EDSA Shrine

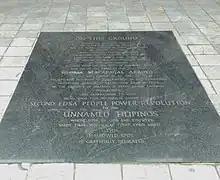
Marker commemorating the events of the Second EDSA Revolution

Cardinal-Archbishop Jaime Sin proposed the construction of a commemorative shrine two days after the Marcos family went into exile following the People Power Revolution of February 1986 which saw the deposing of President Ferdinand Marcos, the end of his authoritarian regime and the installation of Corazon Aquino as his successor. Sin made the proposal as an act of thanksgiving to the Virgin Mary to whom devout Catholics attribute the success of the peaceful revolution. The “Rosary miracle” honors the Holy Rosary of Our Lady of EDSA's role in the peaceful victory.